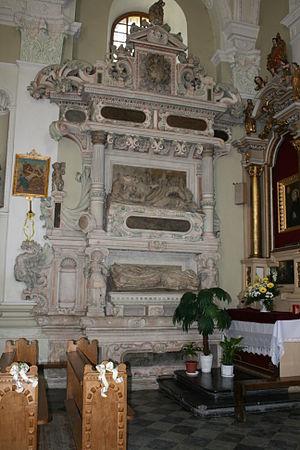
Uchanie est un village polonais de la gmina de Uchanie dans le powiat de Hrubieszów de la voïvodie de Lublin dans l'est de la Pologne.